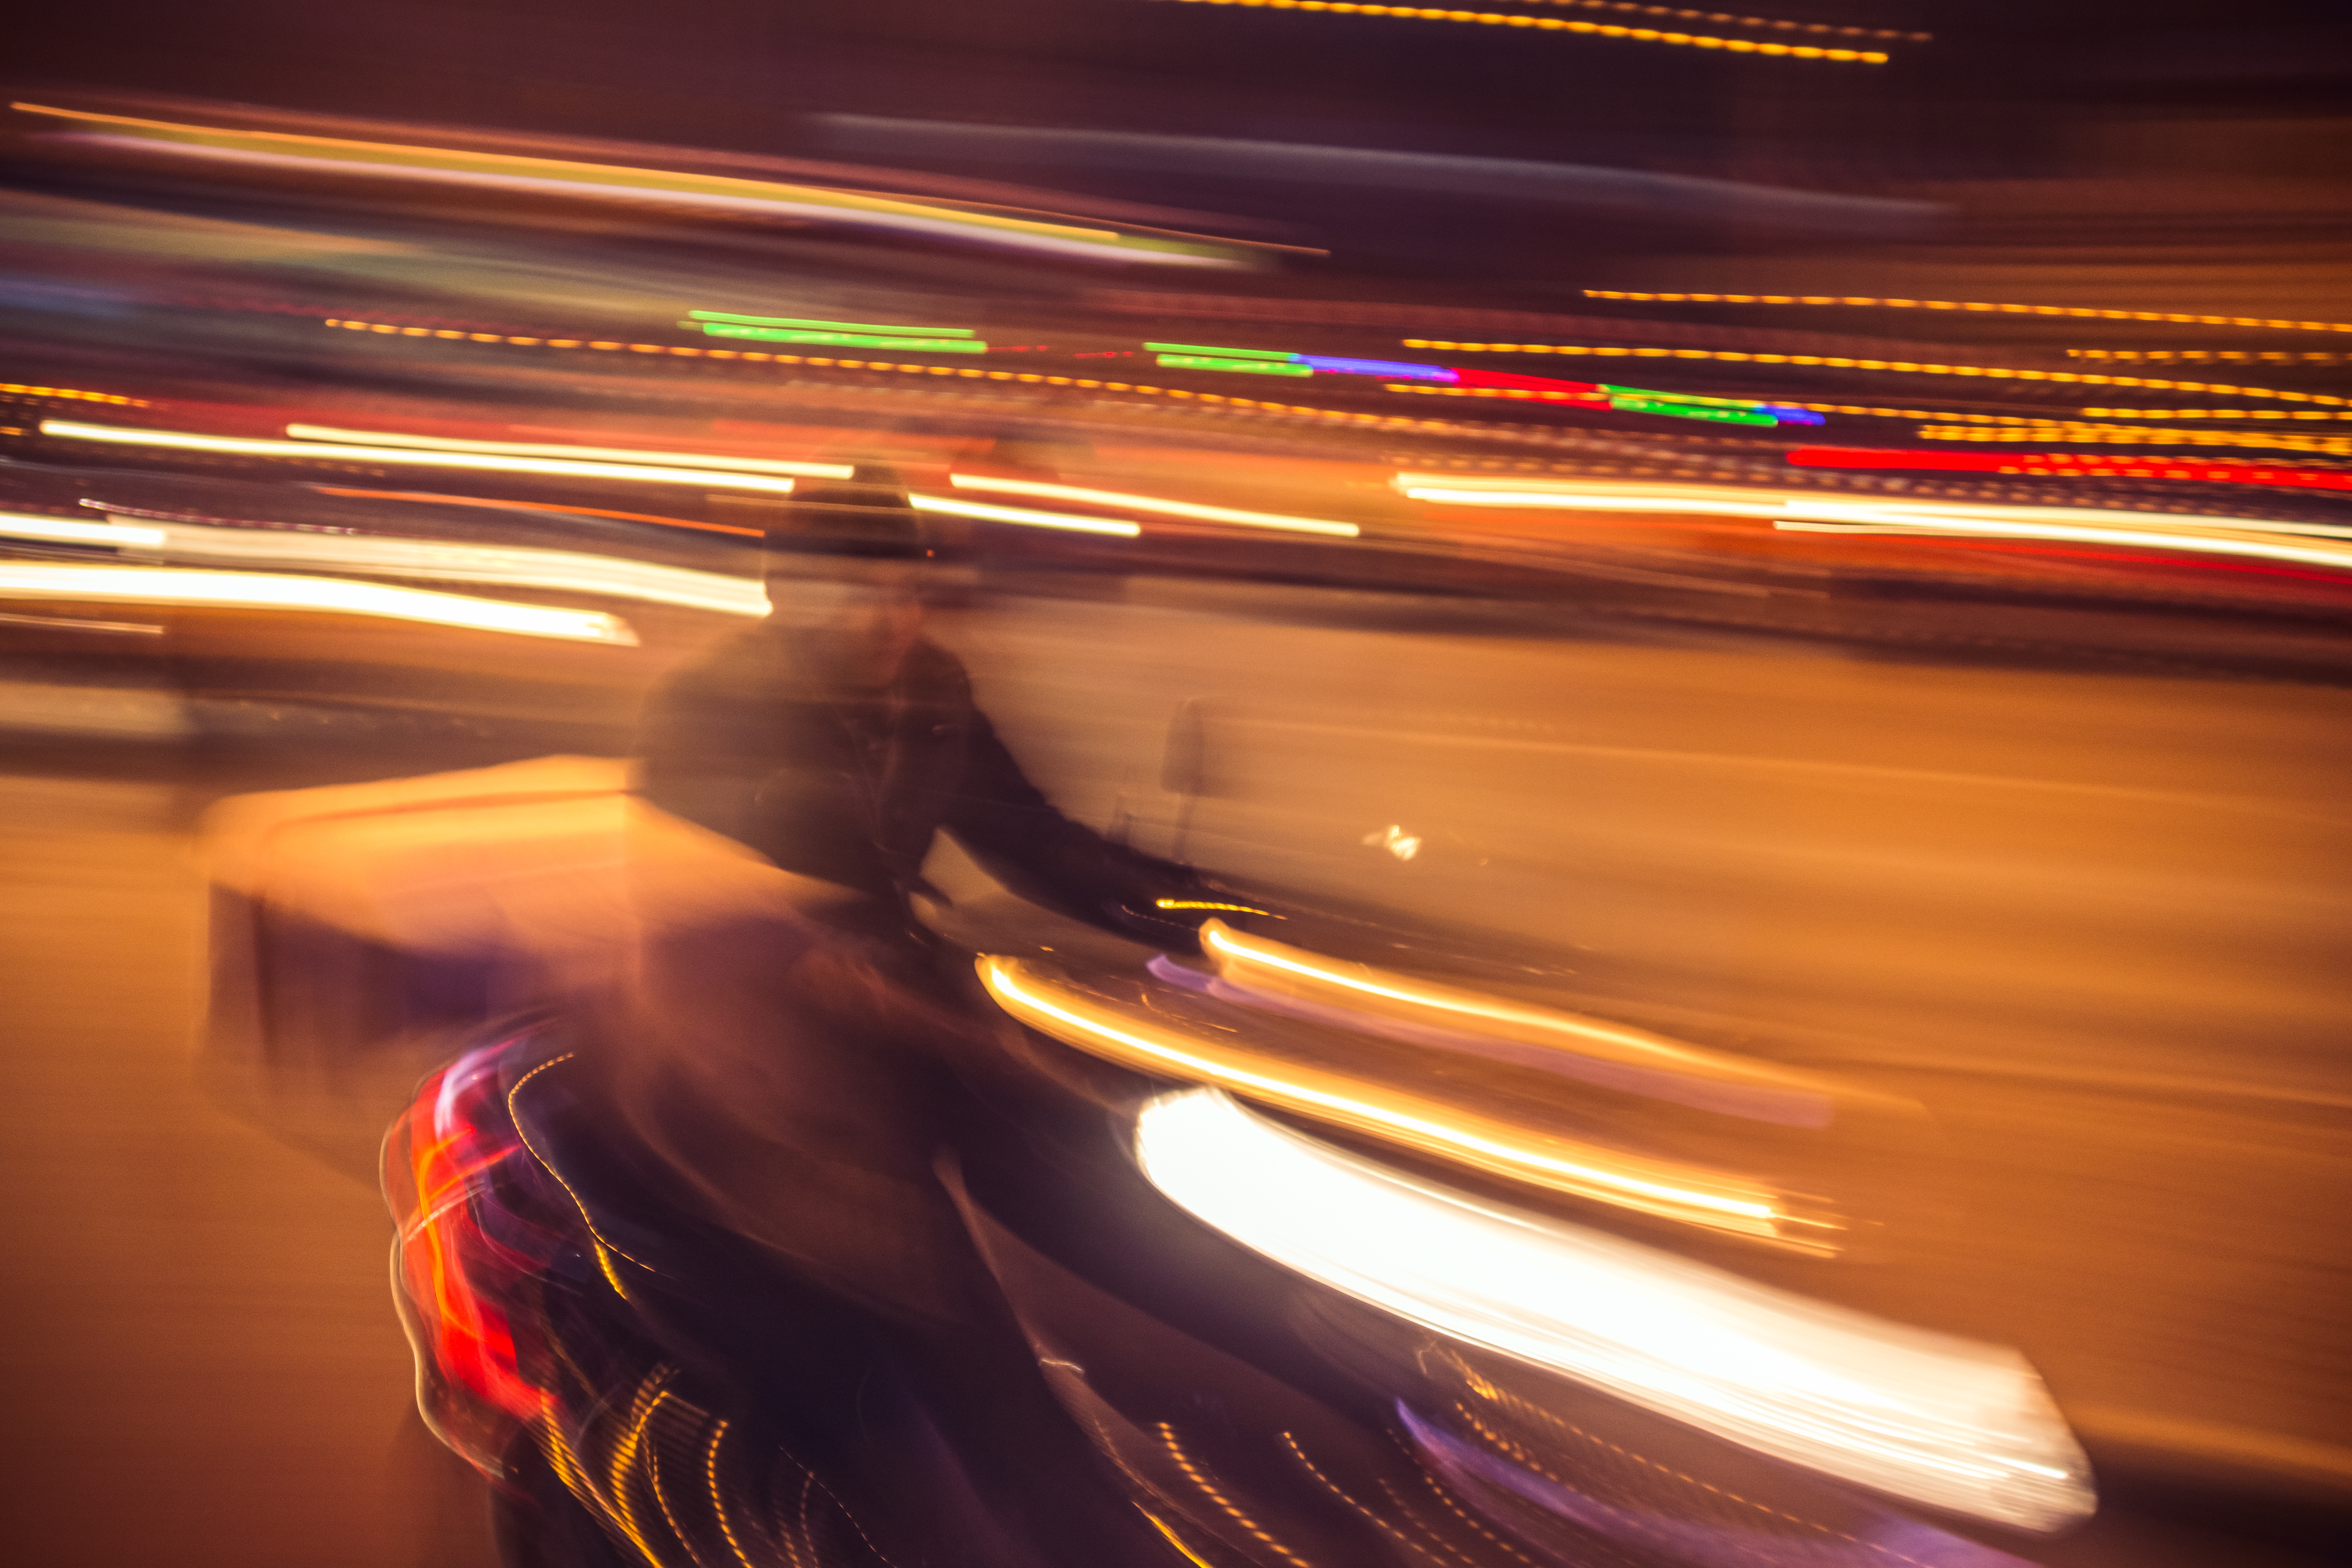
light, blur, street, night, motion, evening, line, reflection, color, darkness, motorbike, lighting, candid, beijing, blurry, shape, sonystreetphotographer